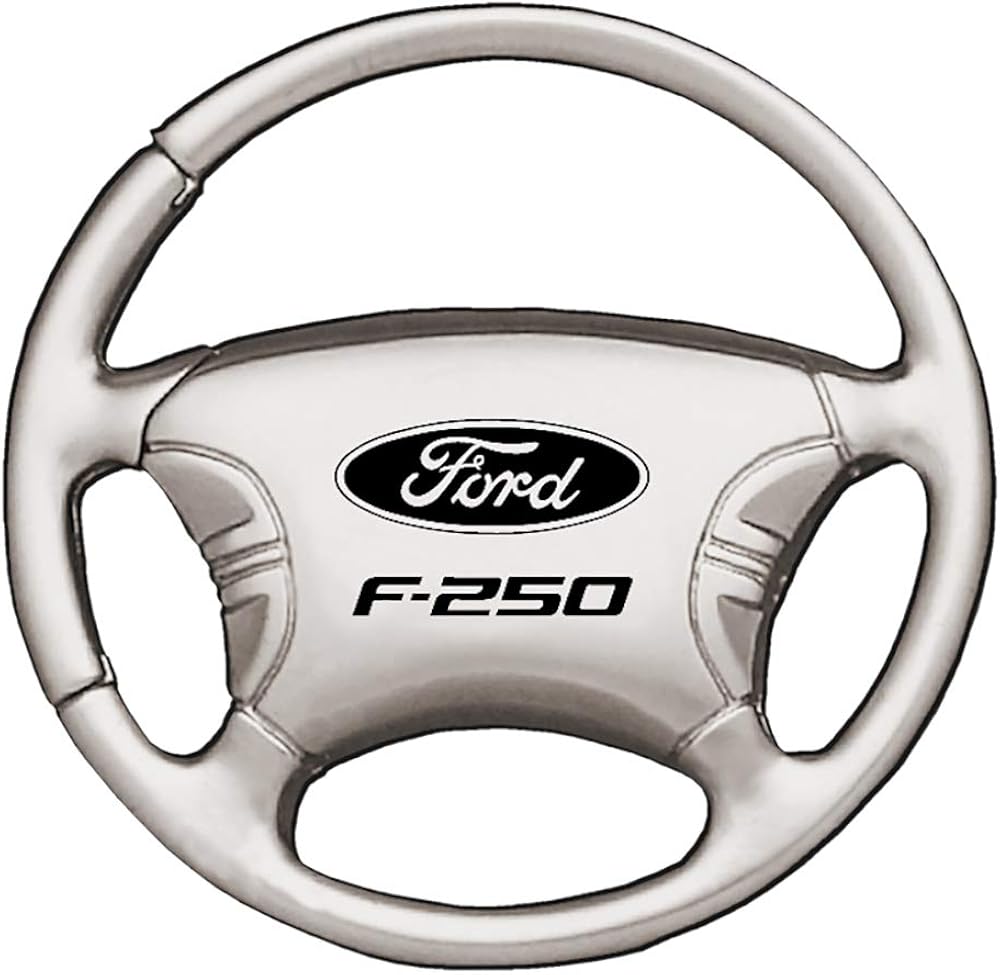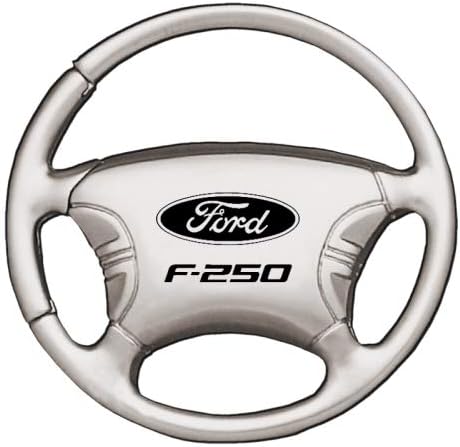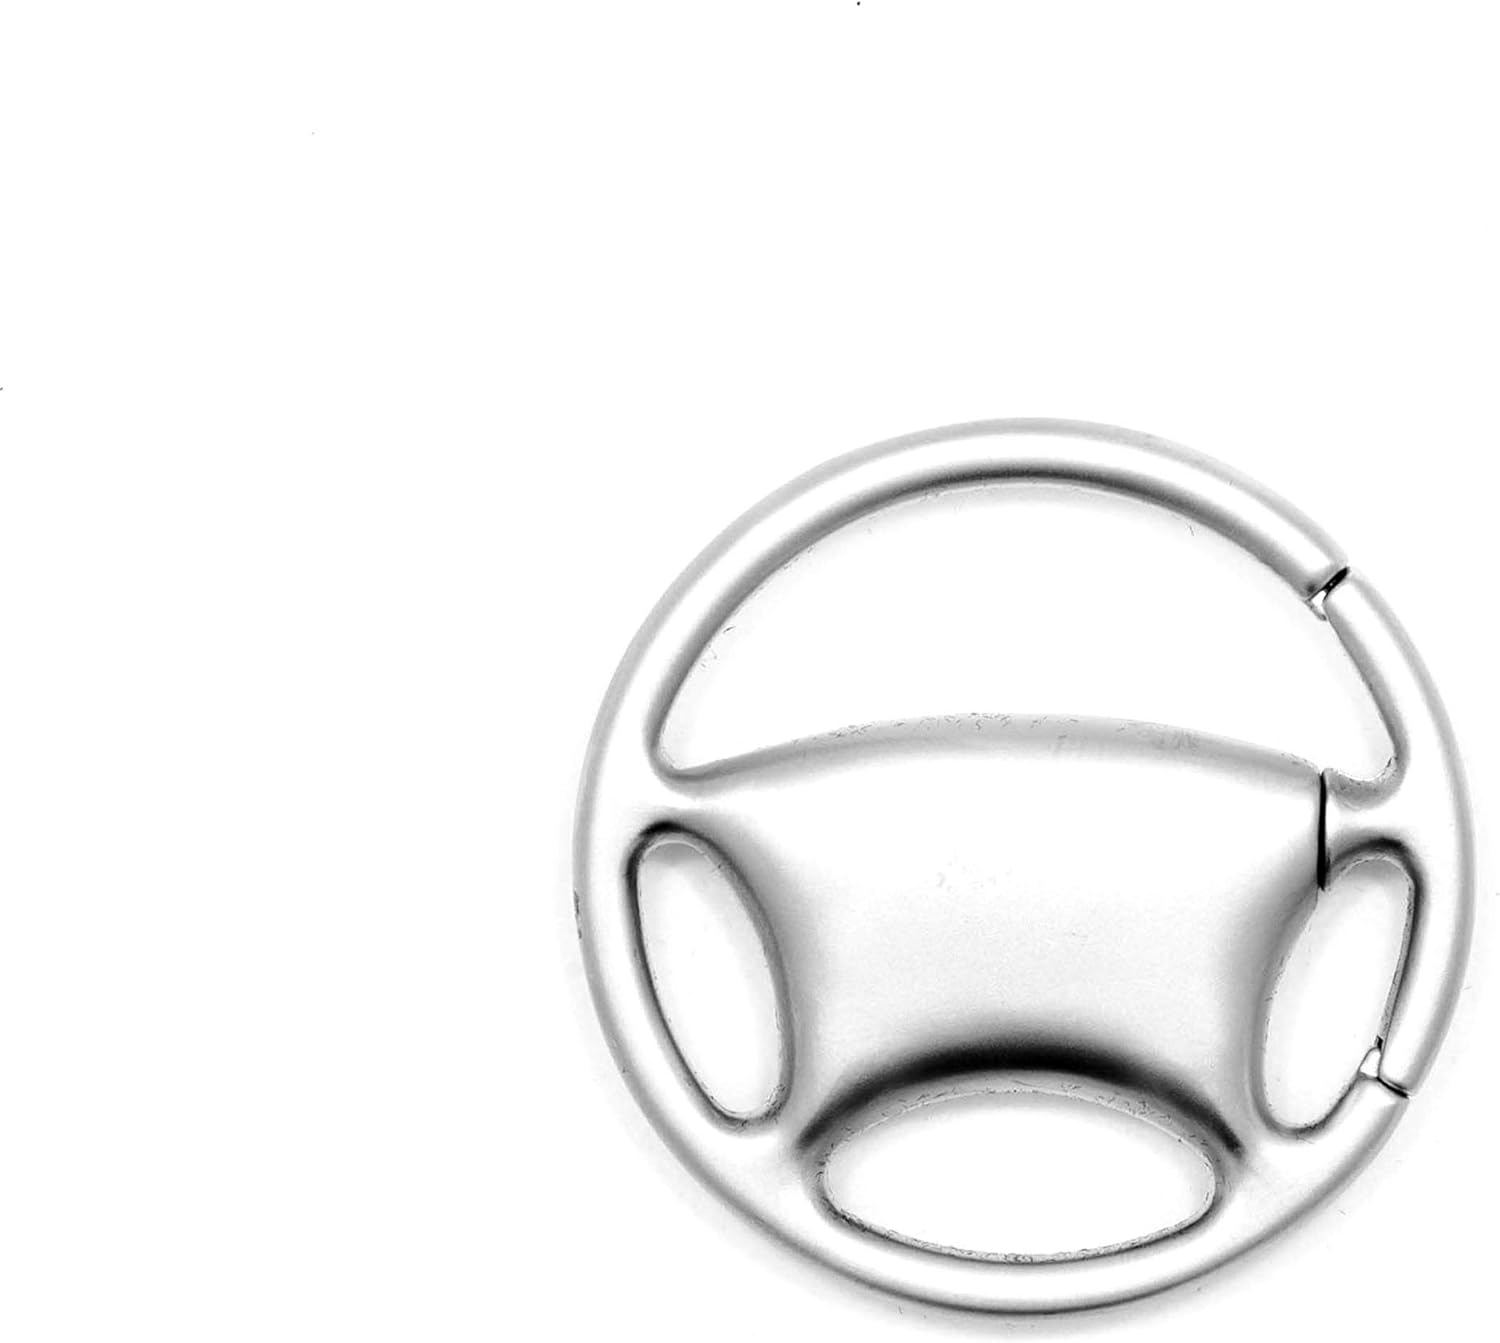
Au-TOMOTIVE GOLD Steering Wheel Key Chain for Ford F-250 (Chrome)
Category: AMAZON FASHION
Satin steering wheel key fob. One of our most unique key chain designs featuring a satin finish and an easy open function to allow for simple access to keys. Precision laser etched logo. Includes a black gift box.
Features: Pull On closure | A distinctive way to hold your keys. Zinc alloy metal with brushed chrome finish key chain is laser-engraved with logo on one side. Pull-and-twist action makes it easy to add or remove keys. Swivels so keys won't tangle. It is nicely boxed for easy gift wrapping. | Size: 1.70" diameter. Brand new product. Gift box included. Great gift for auto enthusiasts. | Backed by manufacturer warranty against defects in material and workmanship.